Bagiya
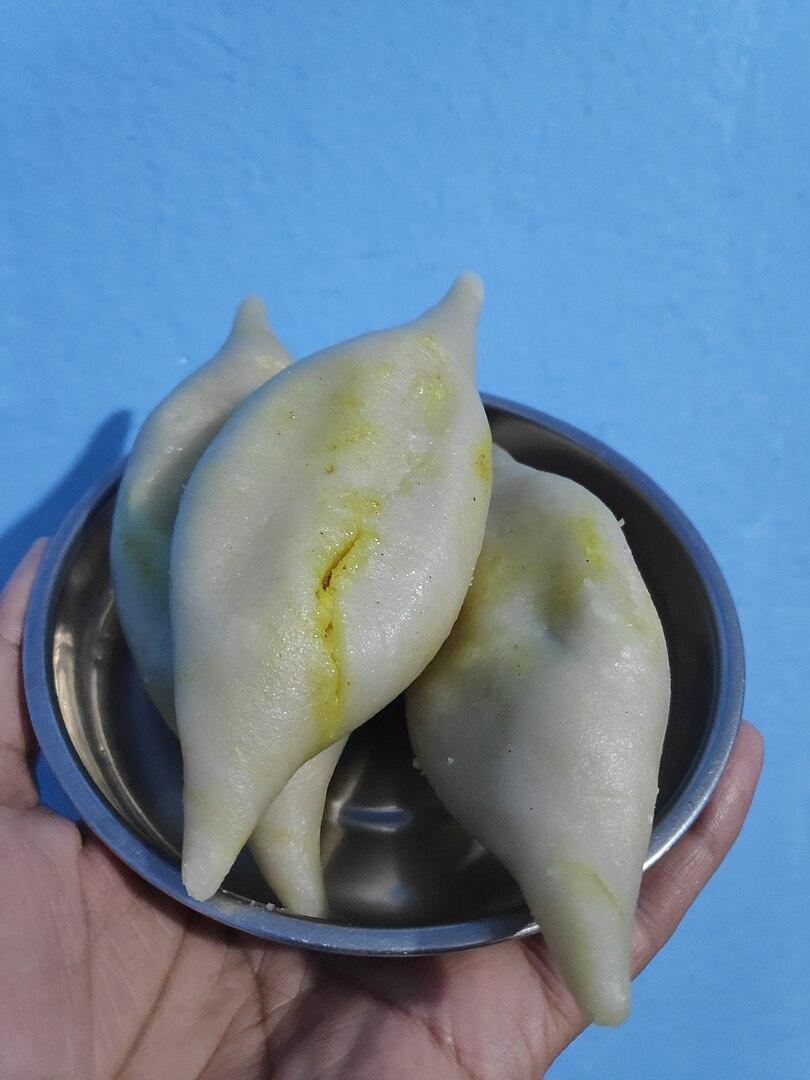
Also known as:
bn - Bangla: বাগিয়া
mai - Maithili: बगिया
ne - Nepali: बगिया
pa - Punjabi: ਬਾਗੀਆ
ta - Tamil: பாகியா
Category: pastry (dumpling)
Cuisine: Indian, Nepalese
Associated cuisines: Indian, Nepalese
Area: India, Nepal
Countries: India, Nepal
Region: Southern Asia, , , ,
It is a steamed dumpling that consists of an external covering of rice flour and an inner content of sweet substances such like vegetables and other fried items.